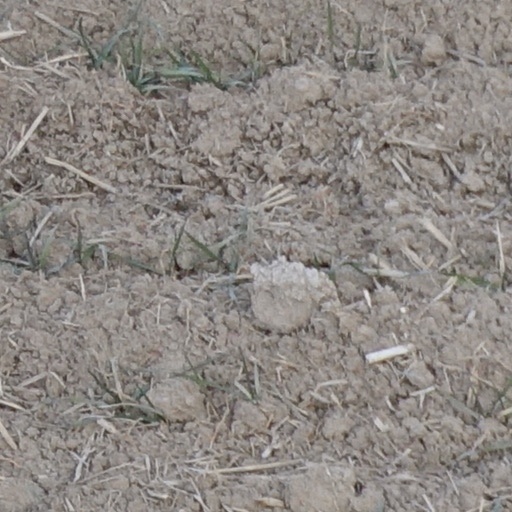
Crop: wheat